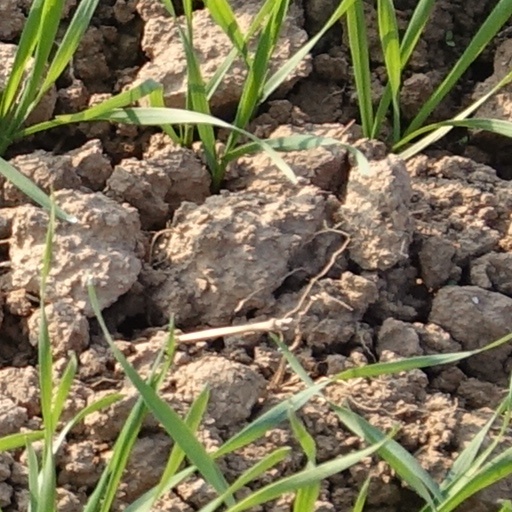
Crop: wheat